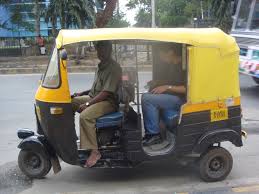
Vehicle type: Auto Rickshaws